Karl Herxheimer

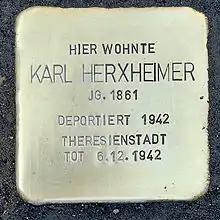
Stolperstein commemorating Karl Herxheimer at Westendstraße 92 in Frankfurt

Herxheimer is credited with providing an early description of acrodermatitis chronica atrophicans (Taylor's disease), which is a dermatological disorder associated with the later stages of Lyme disease. This condition is sometimes referred to as "Pick–Herxheimer disease", named along with co-discoverer Philipp Josef Pick (1834–1910). With Austrian dermatologist Adolf Jarisch (1850–1902), the Jarisch-Herxheimer reaction ("herxing") is named, which is an inflammatory reaction to Salvarsan, antibiotics or mercury, when using these agents to treat syphilis.